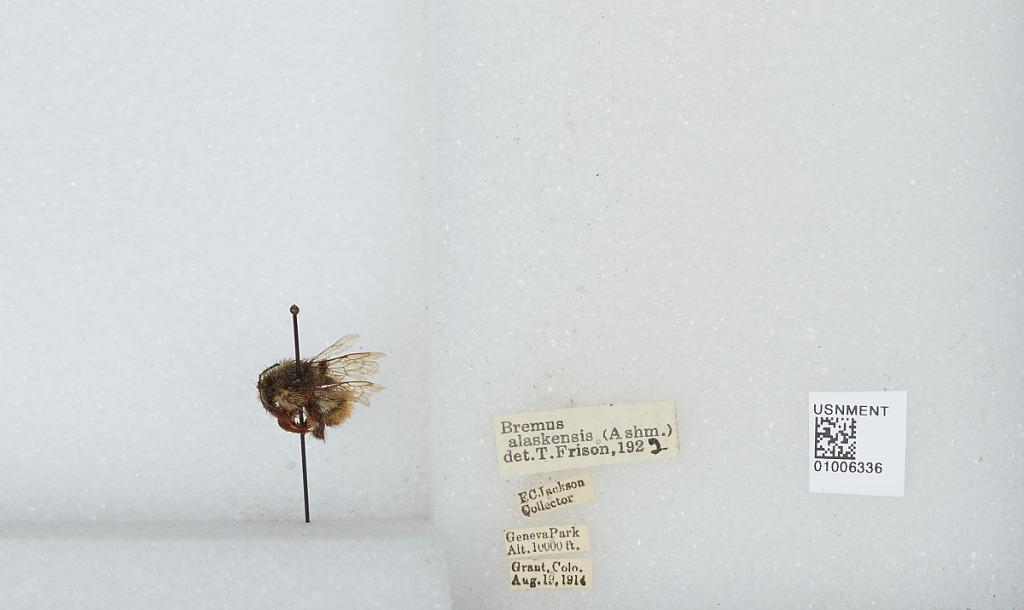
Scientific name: Bombus (Pyrobombus) flavifrons Cresson
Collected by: E. Jackson
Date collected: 1914-8-19
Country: United States
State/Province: Colorado
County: Park
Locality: Geneva Park, Grant
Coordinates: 39.5178, -105.727
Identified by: Frison, T.